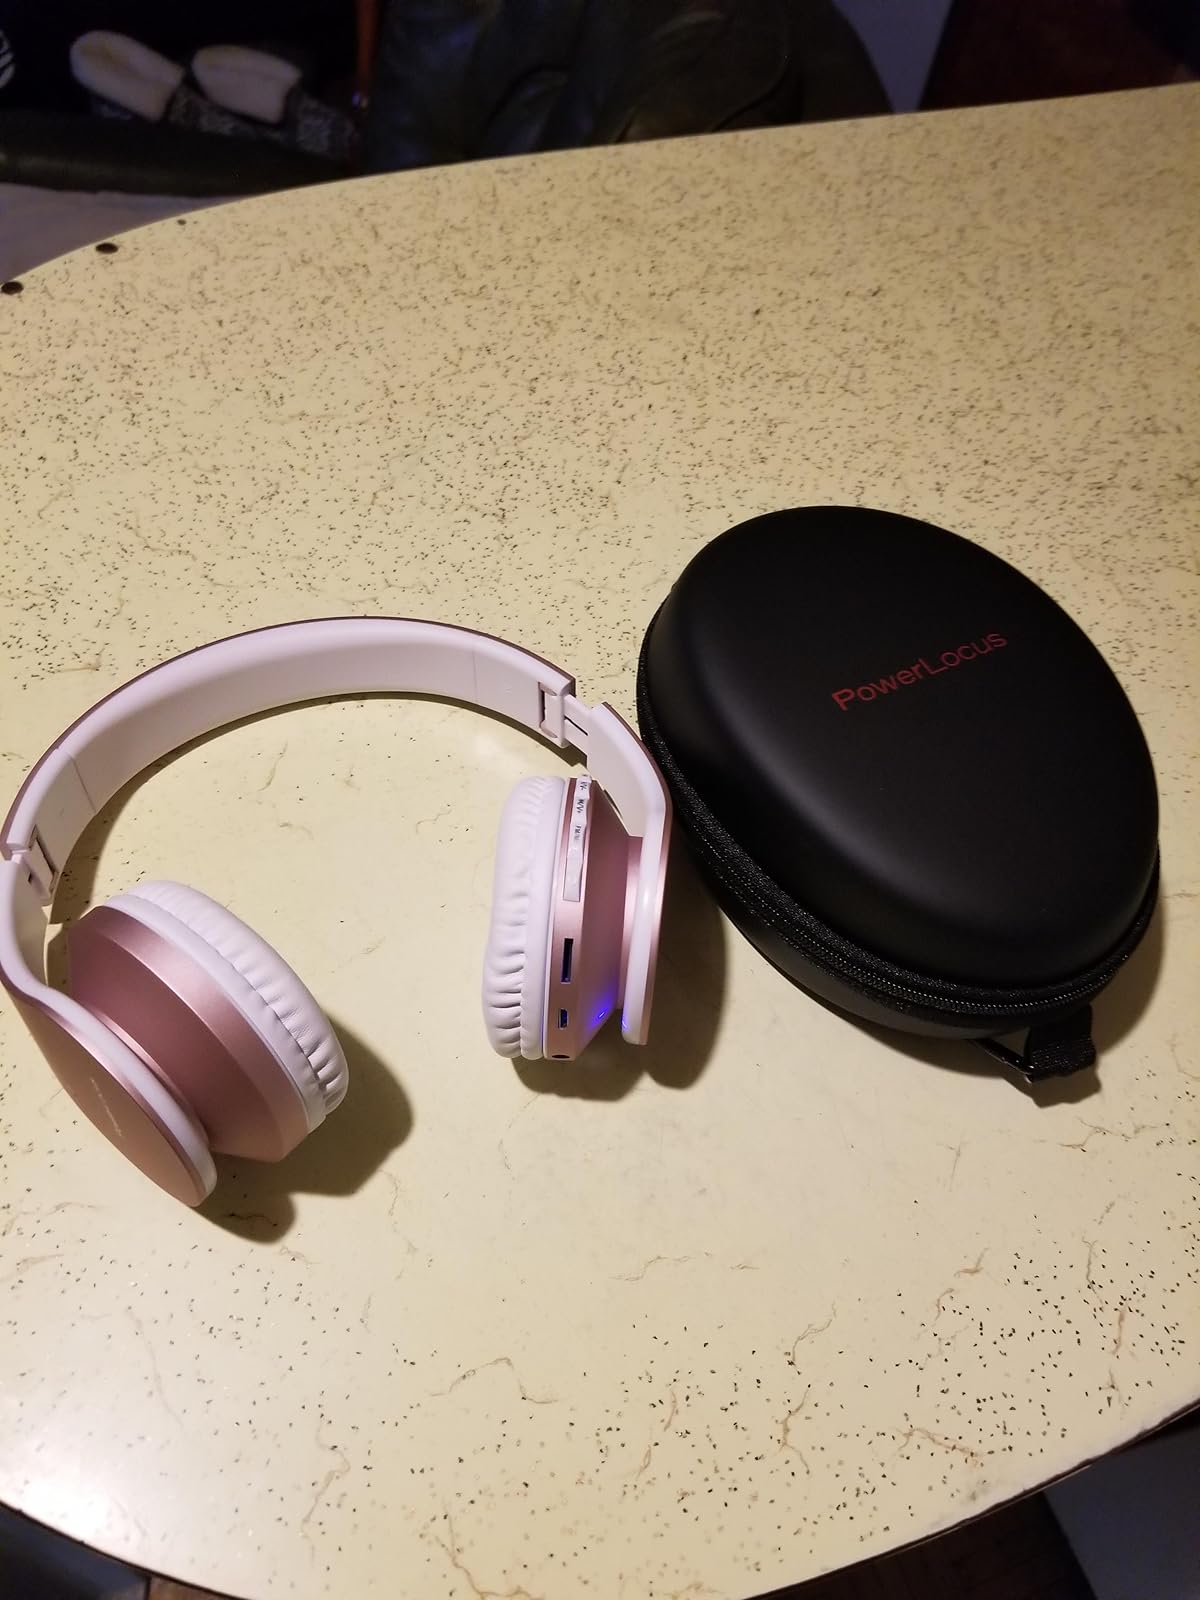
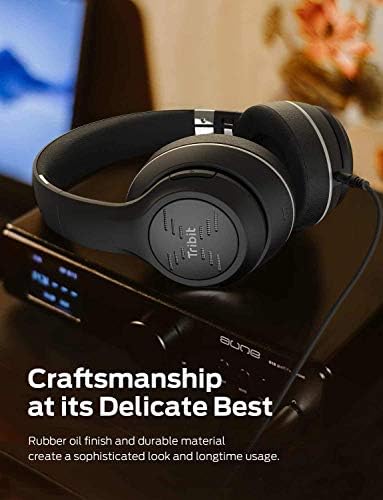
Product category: headphones
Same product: no